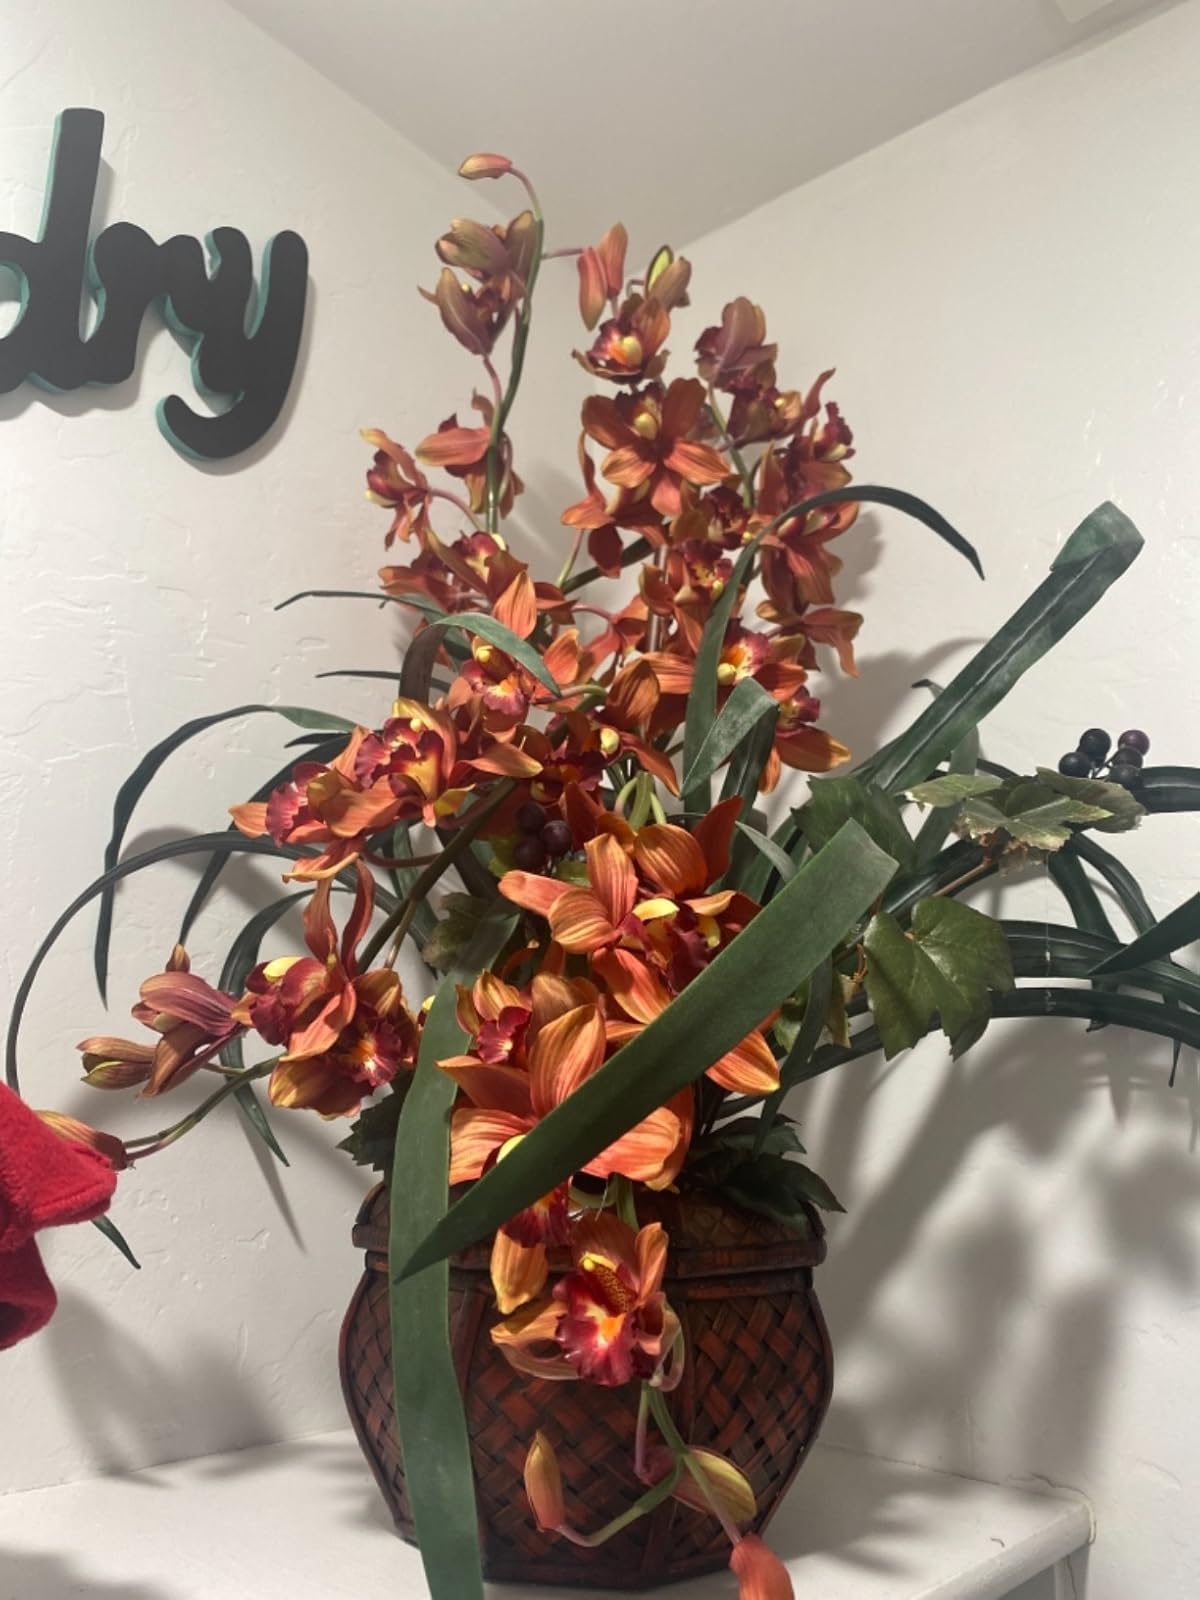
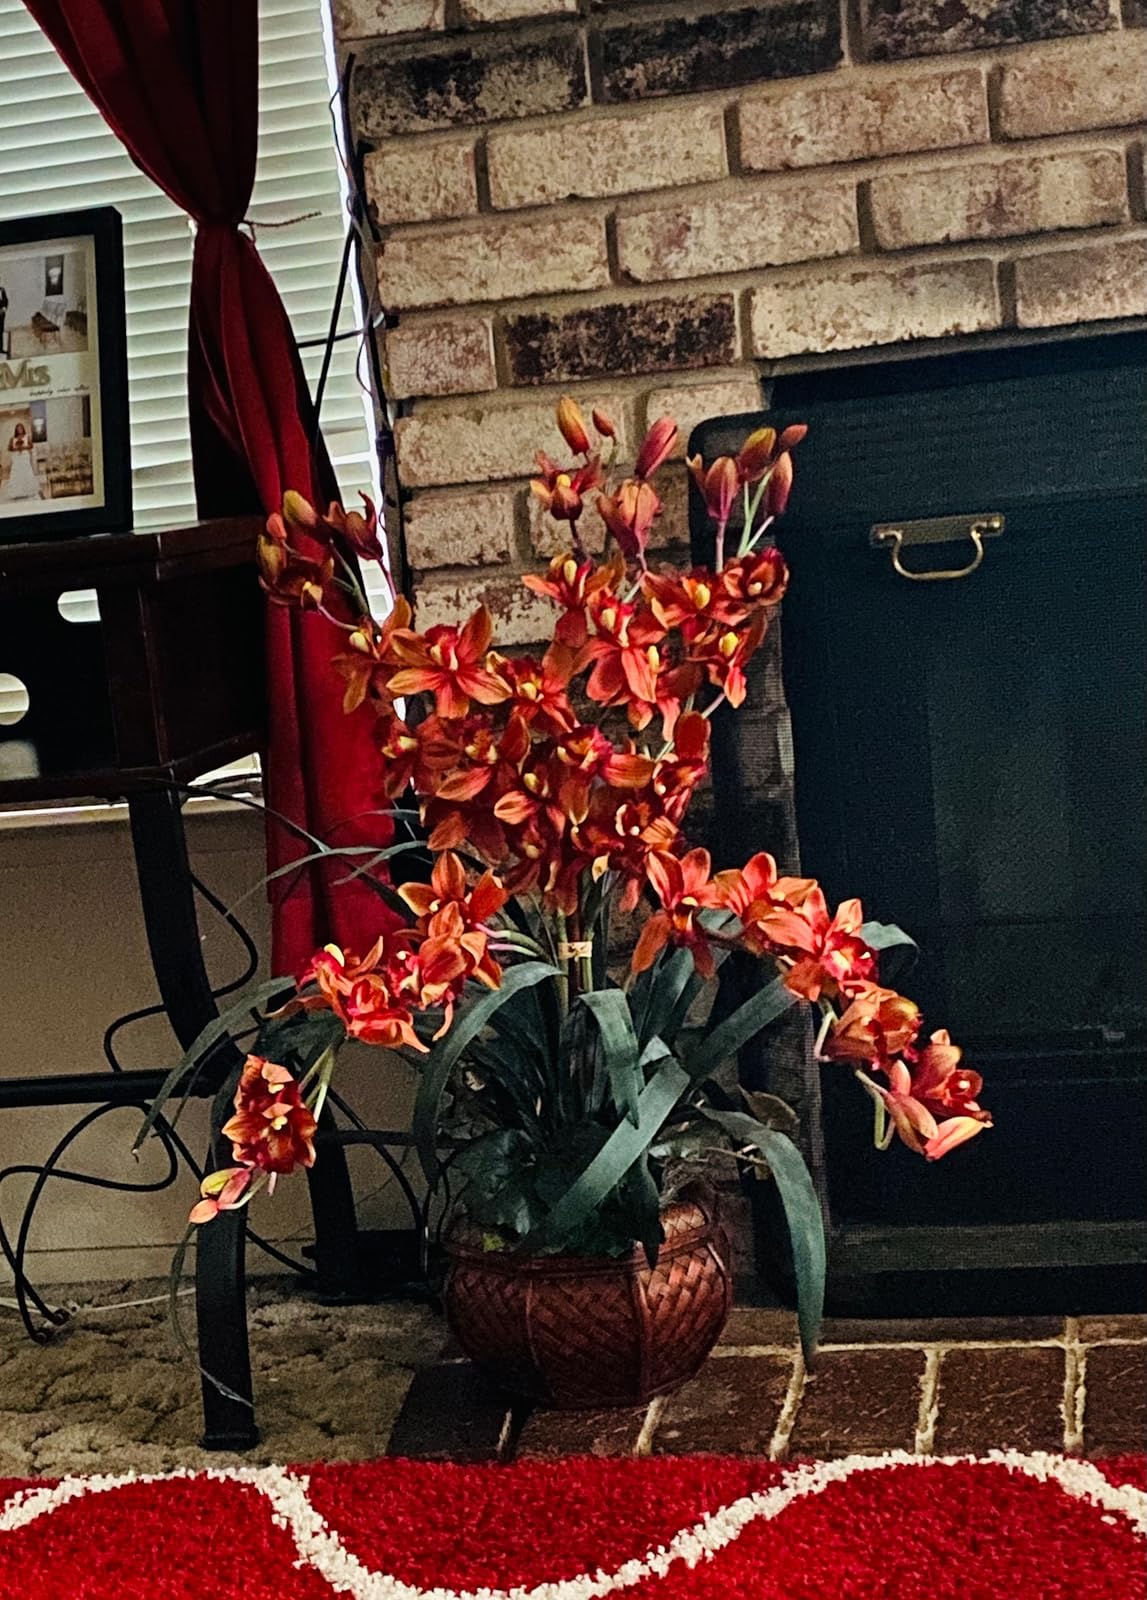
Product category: vase
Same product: yes